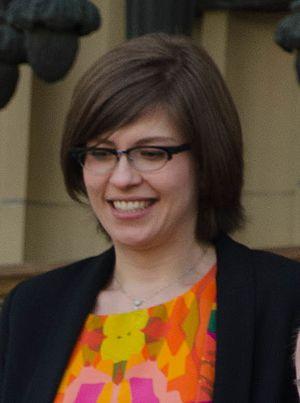
Jessica Littlewood est une femme politique canadienne, elle est élue à l'Assemblée législative de l'Alberta lors de l'élection provinciale de 2015. Elle représente la circonscription de Fort-Saskatchewan-Vegreville en tant qu'une membre du Nouveau Parti démocratique de l'Alberta.